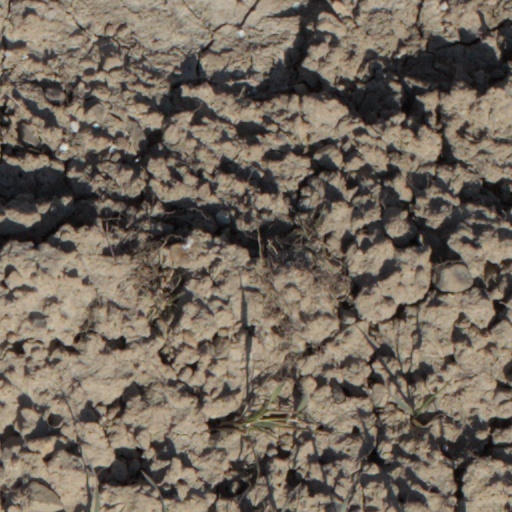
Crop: wheat